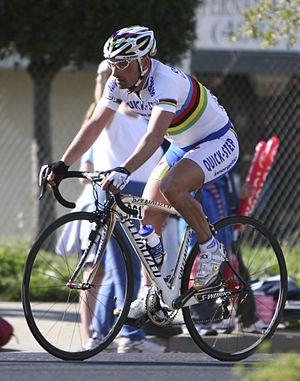
L'équipe d'Italie de cyclisme est la sélection de cyclistes italiens, réunis lors de compétitions internationales sous l'égide de la Fédération cycliste italienne.
Paolo Bettini est un coureur cycliste italien né le 1ᵉʳ avril 1974 à Cecina en Toscane, professionnel de 1997 à 2008.
L'équipe cycliste Deceuninck-Quick Step est une équipe professionnelle belge de cyclisme sur route. Créée en 2003, elle participe au World Tour. Elle est dirigée par Patrick Lefevere. L'équipe a compté dans ses rangs Tom Boonen, vainqueur de Paris-Roubaix, du Tour des Flandres et champion du monde sur route en 2005, Mark Cavendish, vainqueur de Milan-San Remo 2009, champion du monde sur route en 2011 et maillot vert du Tour de France 2011 notamment, ou encore Paolo Bettini, champion du monde en 2006 et 2007.